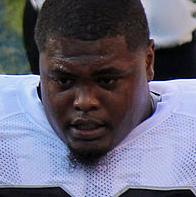
Age: 22